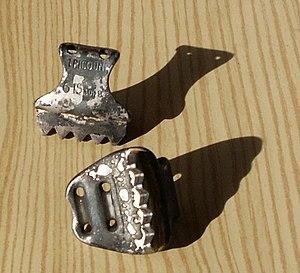
Un Tricouni est un clou à pointes, antidérapant, utilisé pour les chaussures d'alpinisme. Utilisé également par différentes armées, il permet une bonne adhérence au sol. Le Tricouni a été inventé par un sertisseur genevois, Félix-Valentin Genecand, dit «Tricouni», également célèbre alpiniste.